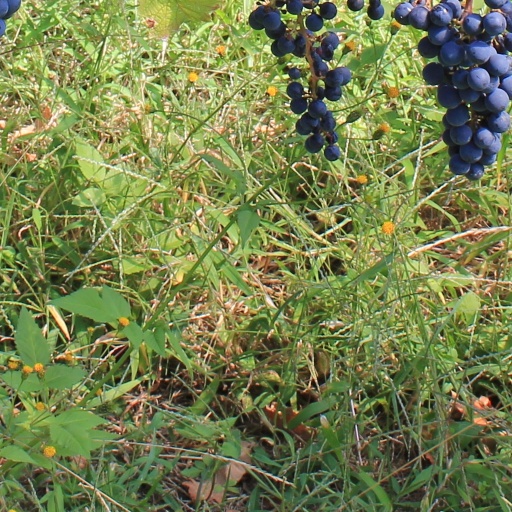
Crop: grape